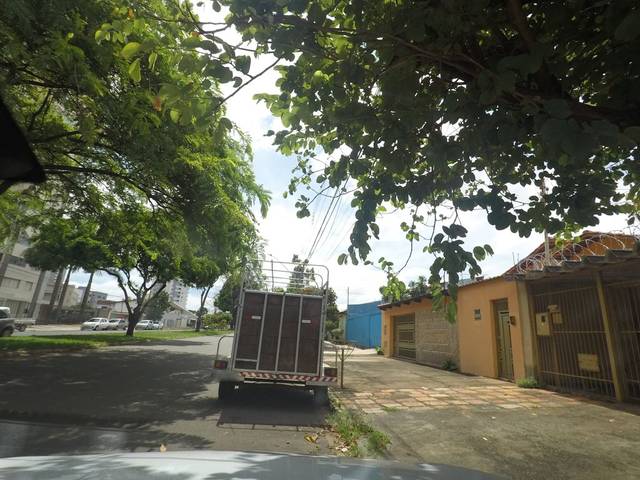
Region: Brazil
Coordinates: -16.679, -49.238